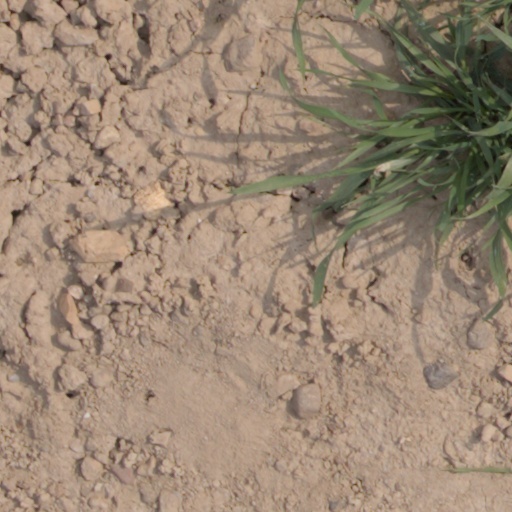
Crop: wheat